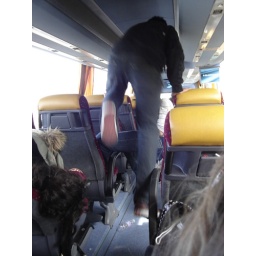
Patrick jumps over Felipe's sleeping feet during the bus ride moving from the back of the bus to the front